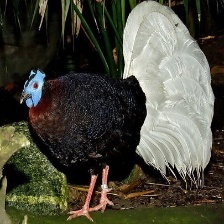
Species: BULWERS PHEASANT
Scientific name: LOPHURA BULWERI